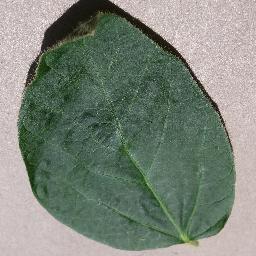
Label: Soybean___healthy